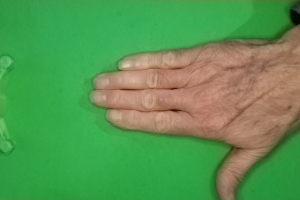
Label: paper